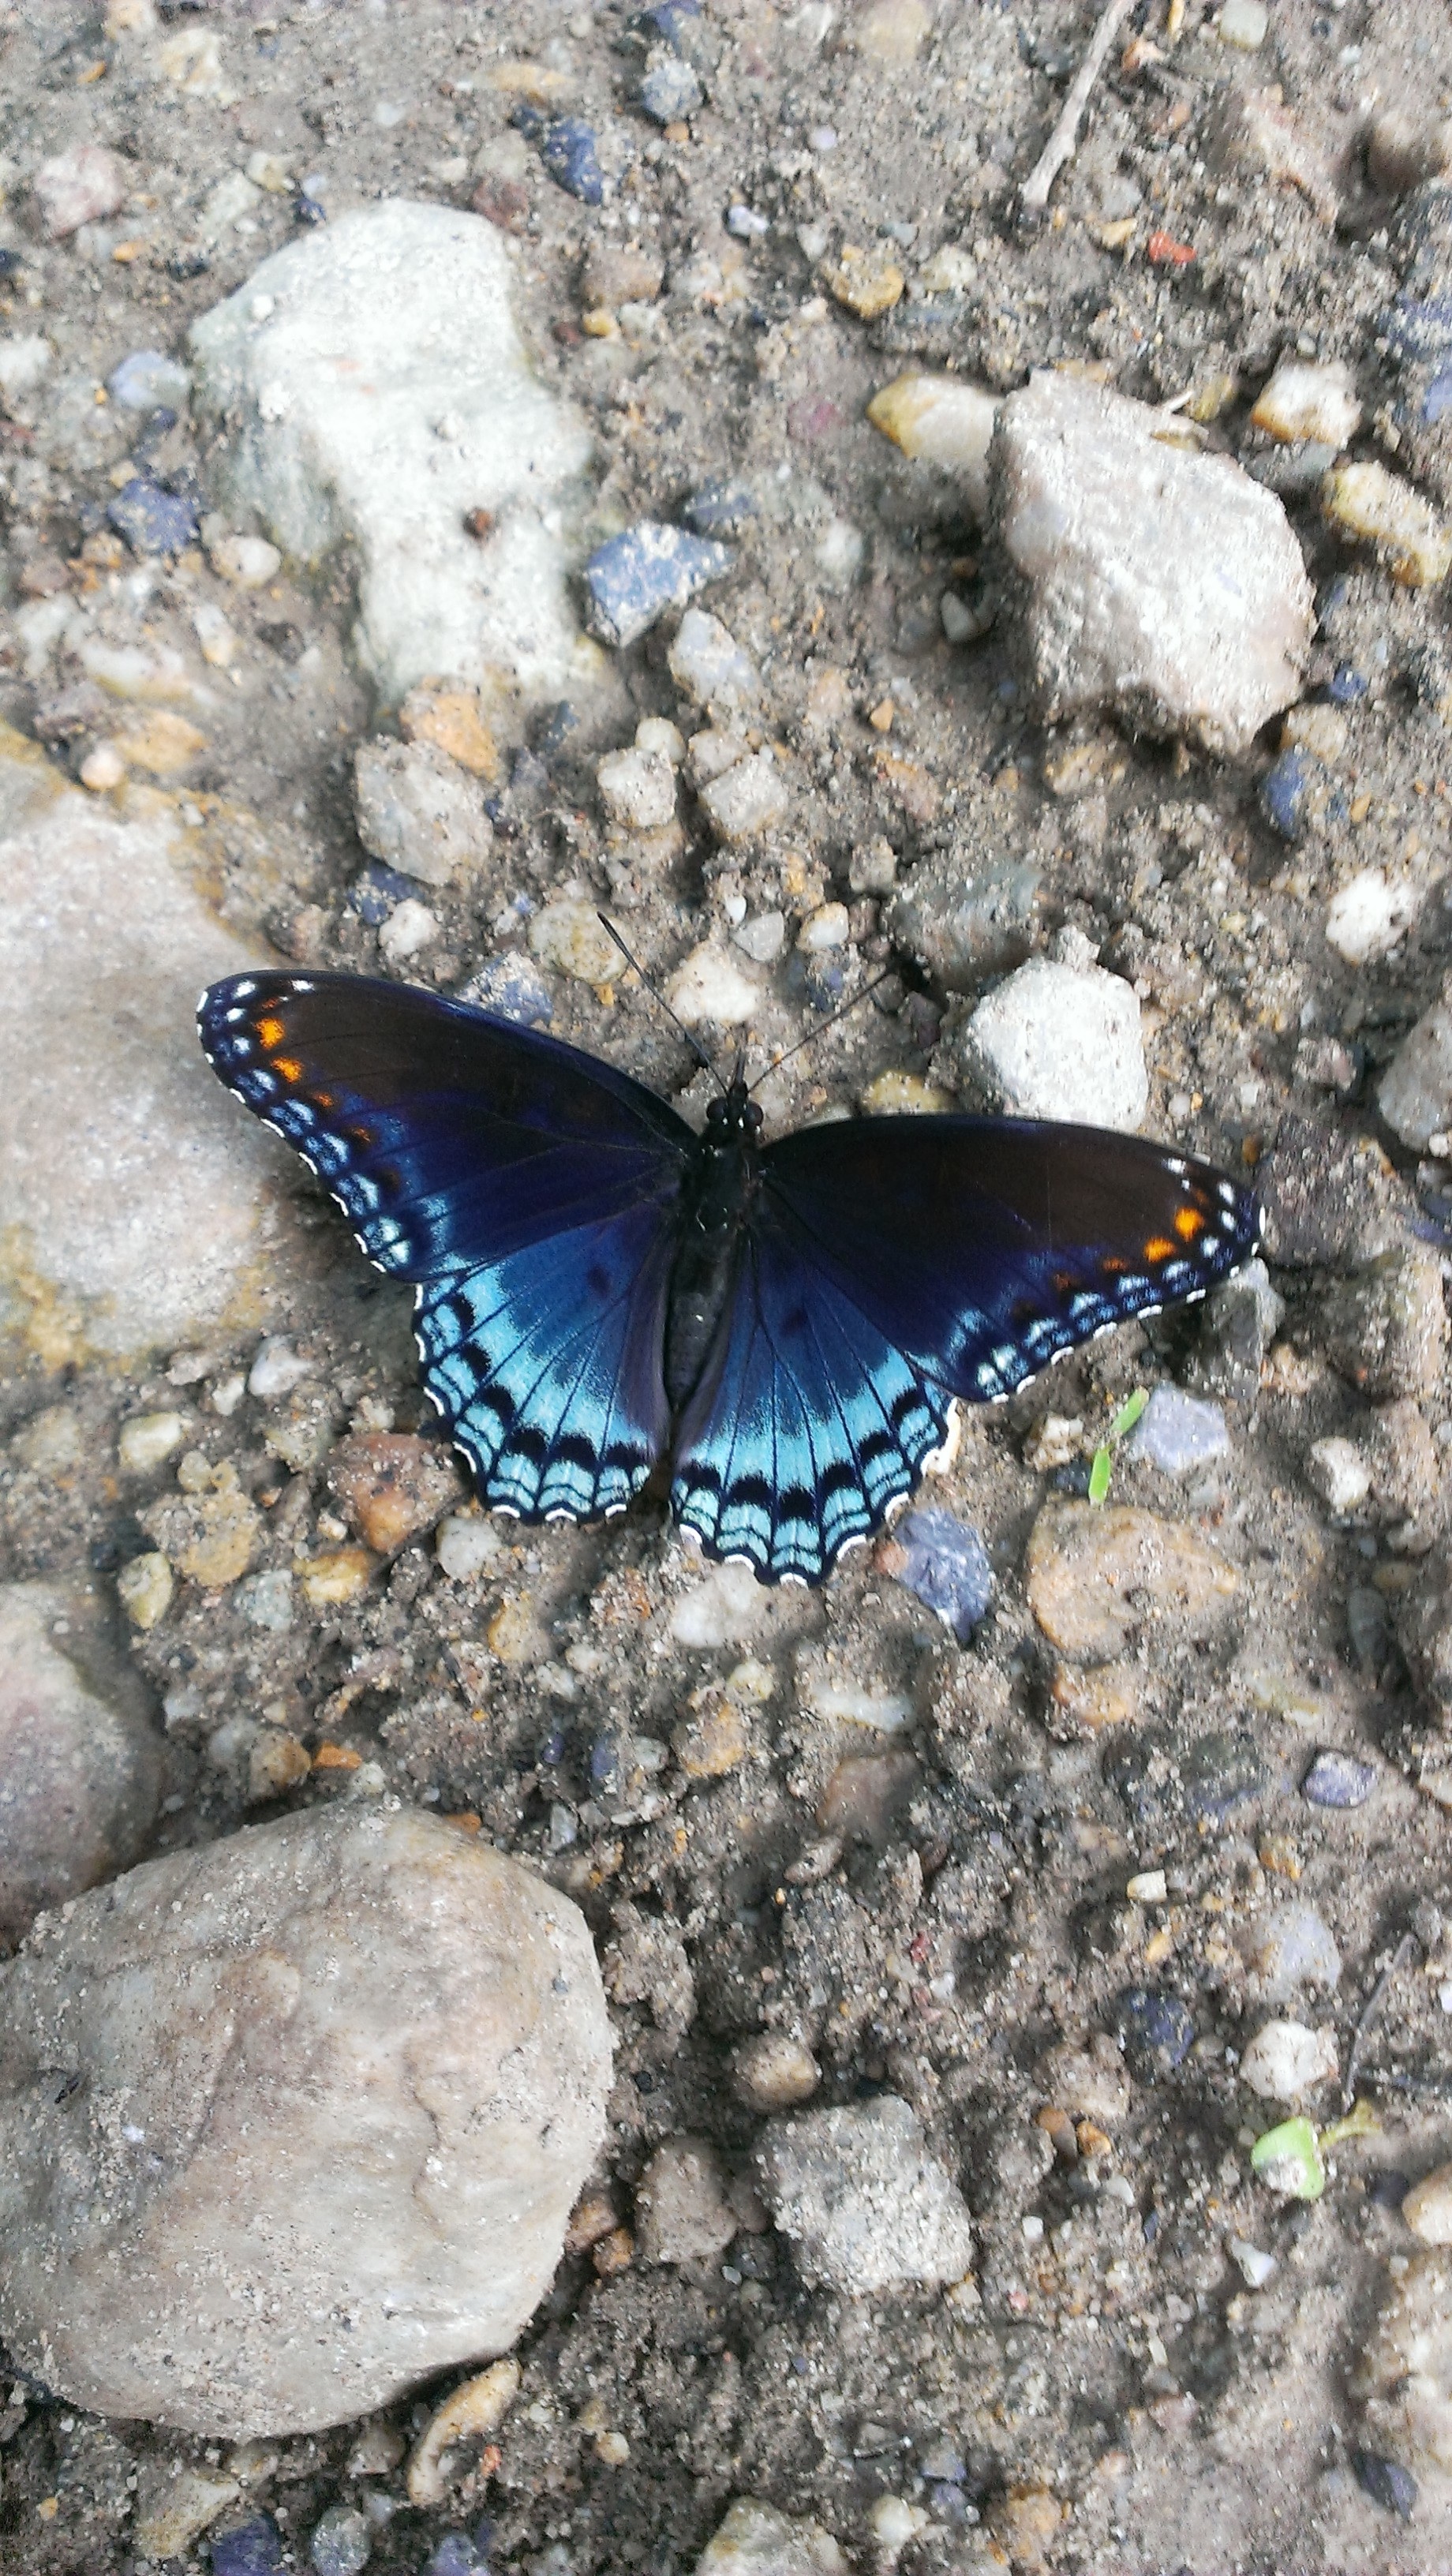
nature, wing, leaf, flower, wildlife, insect, biology, blue, butterfly, fauna, invertebrate, macro photography, pollinator, marine biology, moths and butterflies